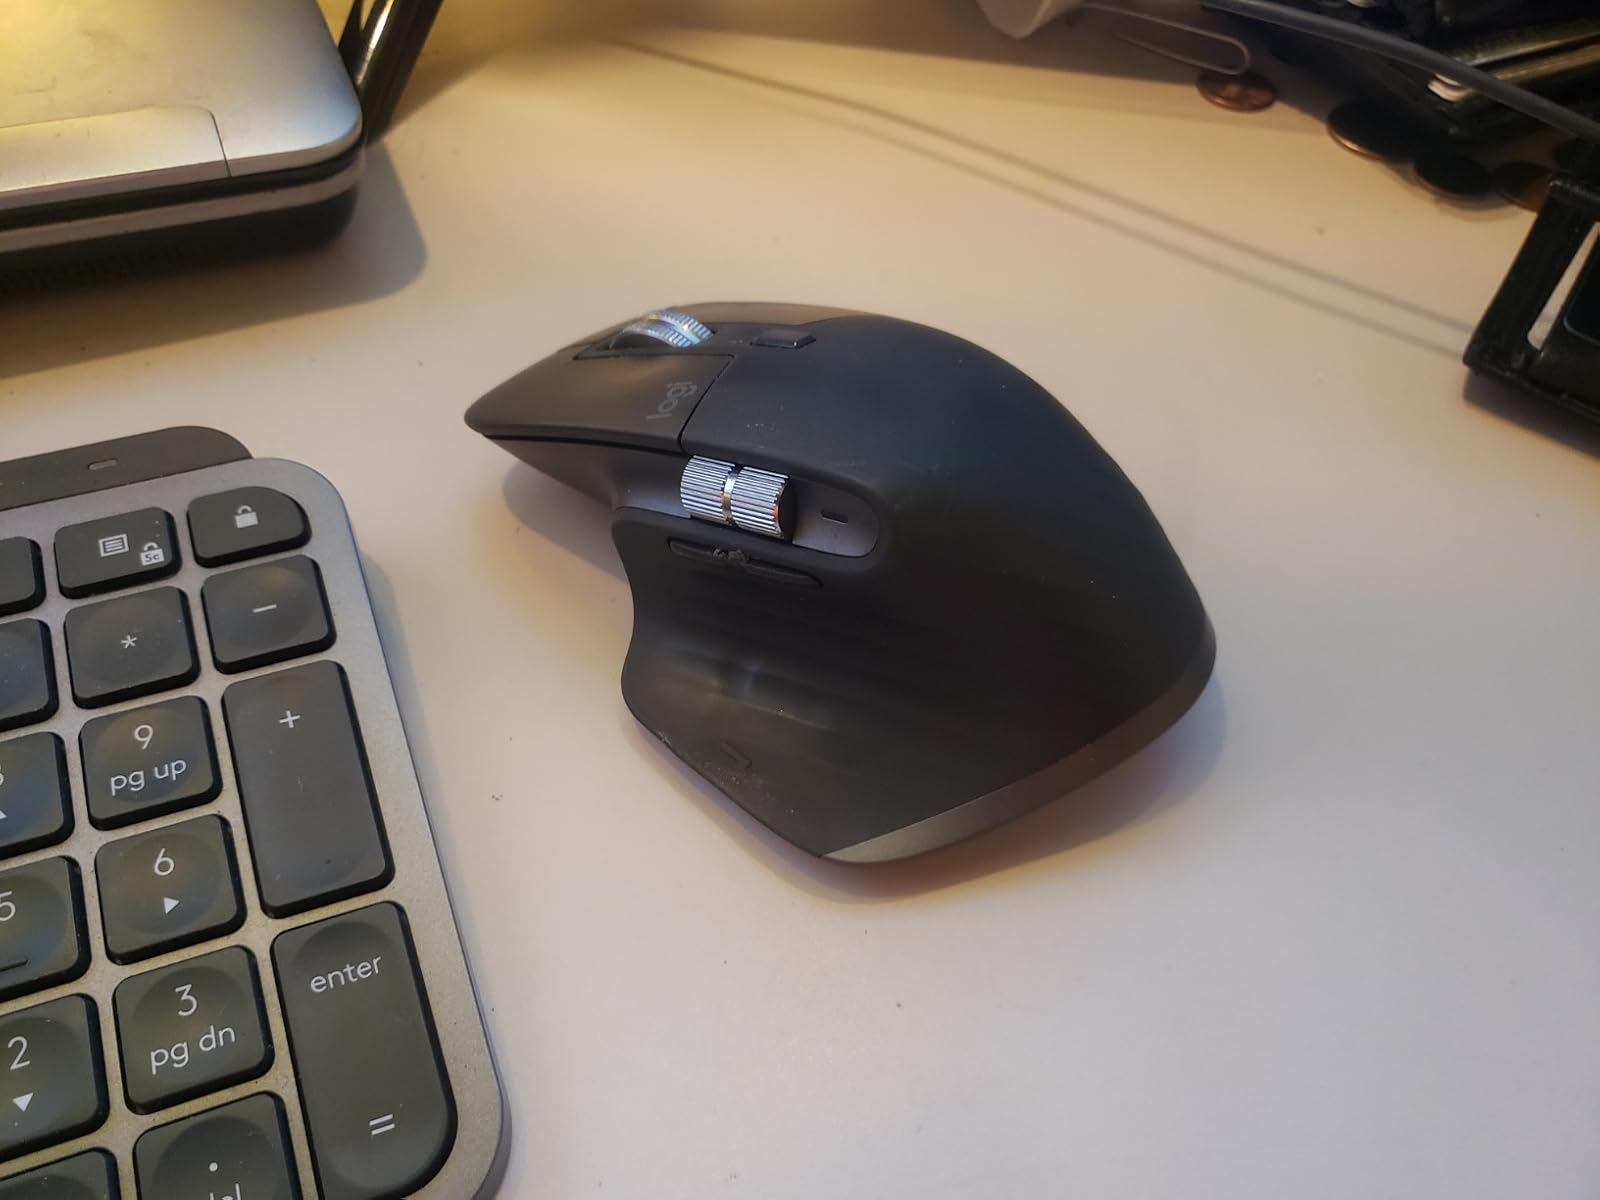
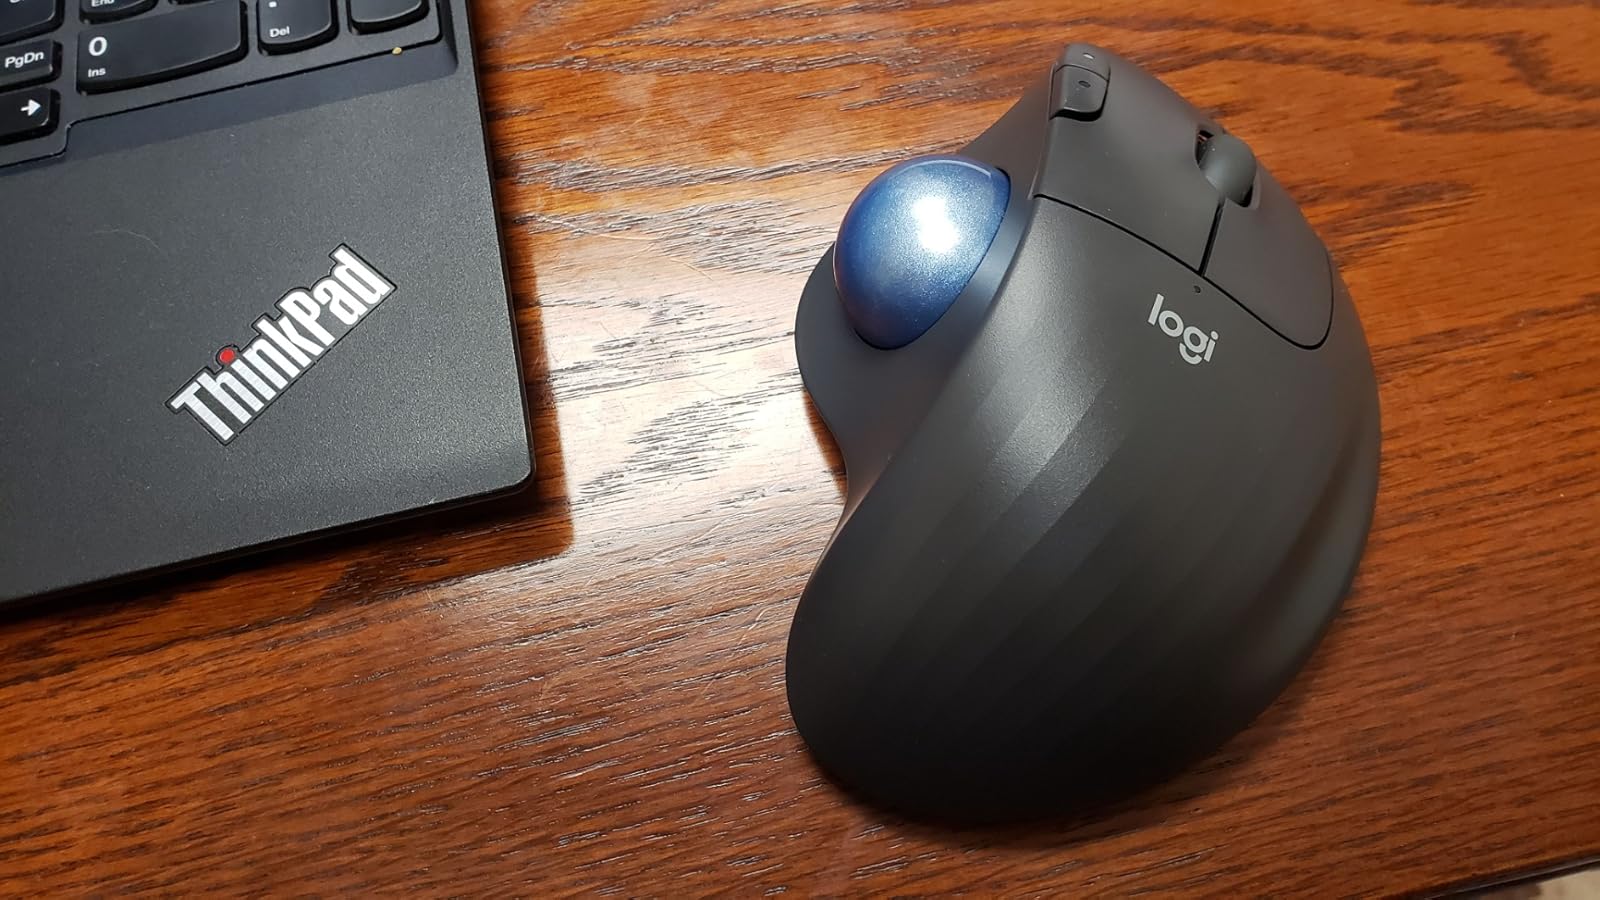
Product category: mouse
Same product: no